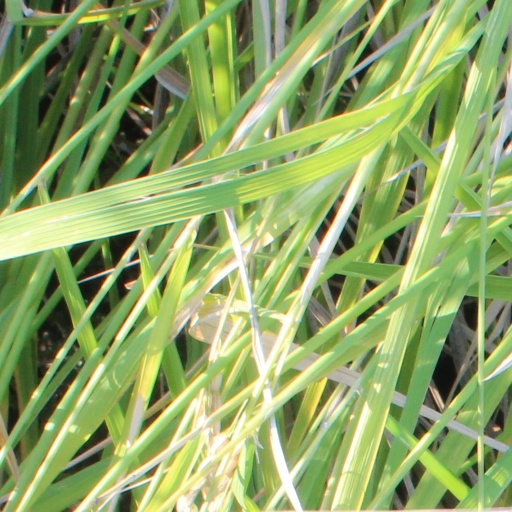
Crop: rice